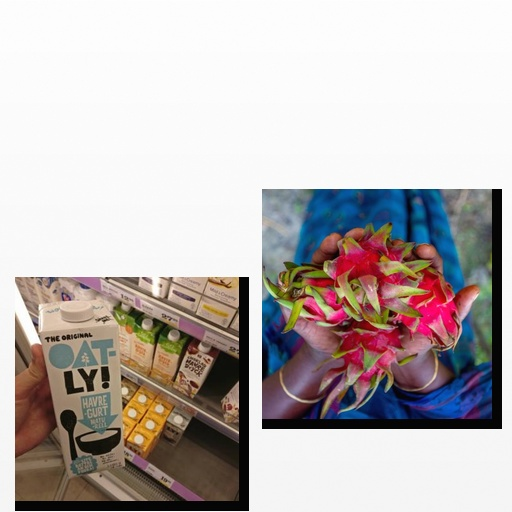
Food items: dragon_fruit, oat_yogurt